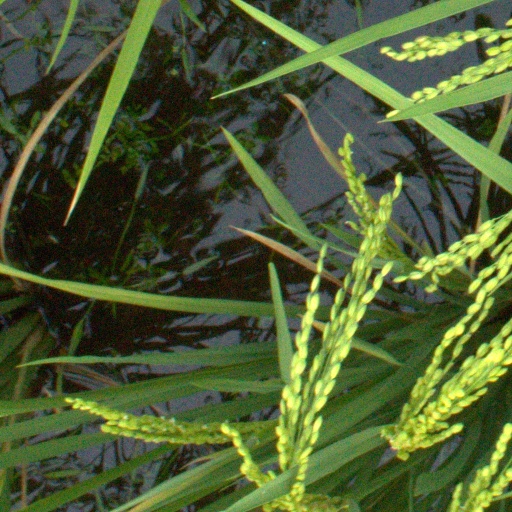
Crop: rice